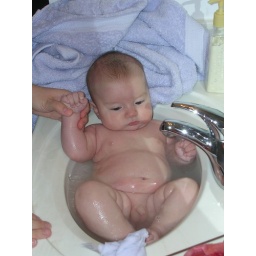
He likes sitting in the bathroom sink beacause he can splash in the water and look at the baby in the mirror!